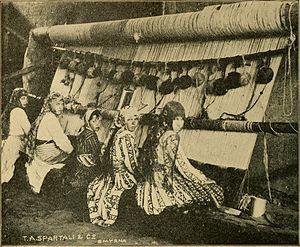
Le travail des enfants est la participation de personnes mineures à des activités à finalité économique et s’apparentant plus ou moins fortement à l’exercice d’une profession par un adulte. Au niveau international, l’Organisation internationale du travail le définit en comparant l’âge à la pénibilité de la tâche, du moins pour les enfants de plus de douze ans.
Izmir, traditionnellement Smyrne, est le deuxième port de Turquie, et la troisième agglomération du pays par le nombre d’habitants. Elle est située sur la mer Égée près du golfe d'Izmir. Ses habitants sont les Smyrniotes.
Le tapis est un type de revêtement de sol, le premier à avoir été fabriqué : son origine remonte à la même époque que les premiers vêtements.